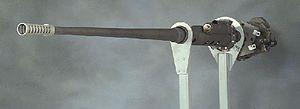
Le canon automatique M242 Bushmaster de 25 mm est fabriqué depuis 1981 par McDonnell Douglas. Cette firme, aujourd'hui incorporée dans Boeing, en a produit plus de 10 000 exemplaires pour armer notamment le LAV-25 et des patrouilleurs de l'US Navy. La firme ATK en a repris la fabrication. Des versions améliorées telles le Bushmaster III sont produites.